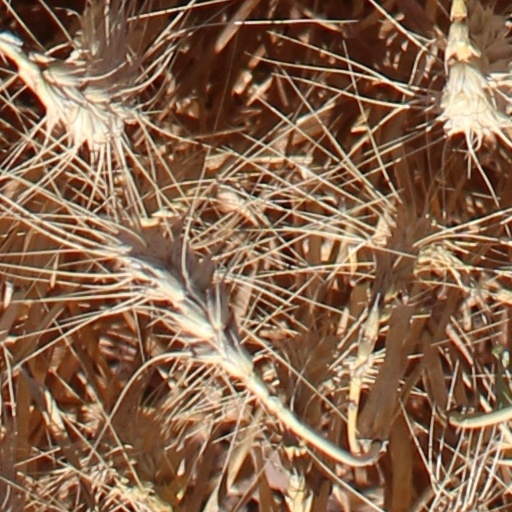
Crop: wheat